Sergi Gómez

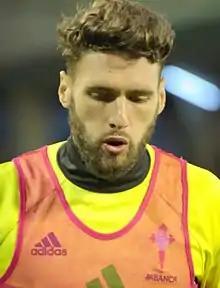
Gómez warming up for Celta in 2017

Sergi Gómez Solà (born 28 March 1992) is a Spanish professional footballer who plays as a central defender.